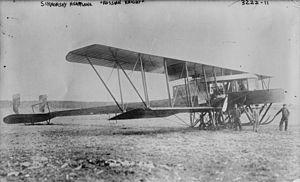
Igor Ivanovitch Sikorsky né le 25 mai 1889 à Kiev et mort le 26 octobre 1972 à Easton, dans le Connecticut, est un pionnier américain de l'aviation, d'origine russe.